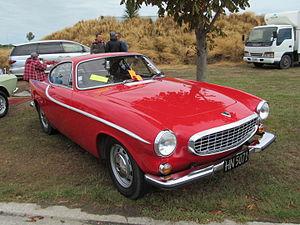
Rapt sur le France est le sixième tome de la série de bande dessinée Ric Hochet.